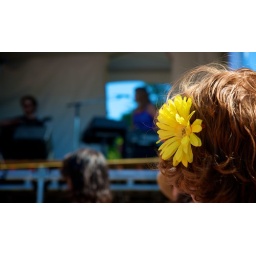
The girl with the flower in her hair